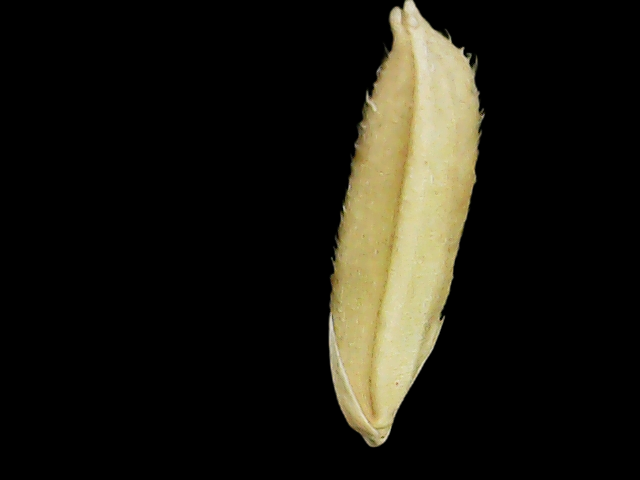
Rice variety: Binadhan11